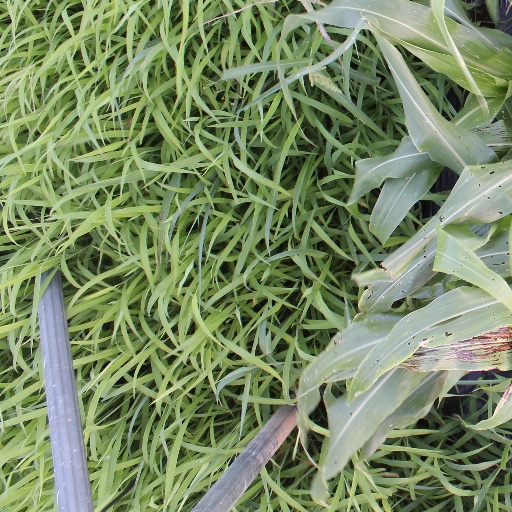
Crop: sorghum